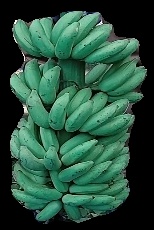
Variety: elakki-bale
Grade: grade1